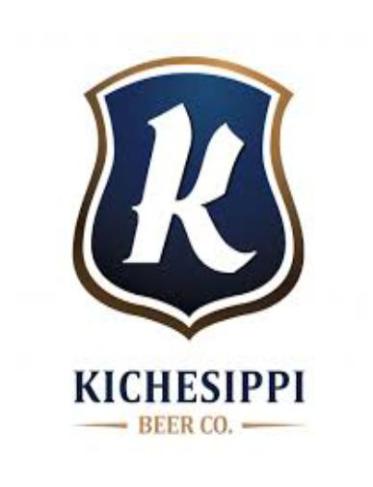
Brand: kichesippi-2
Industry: Food